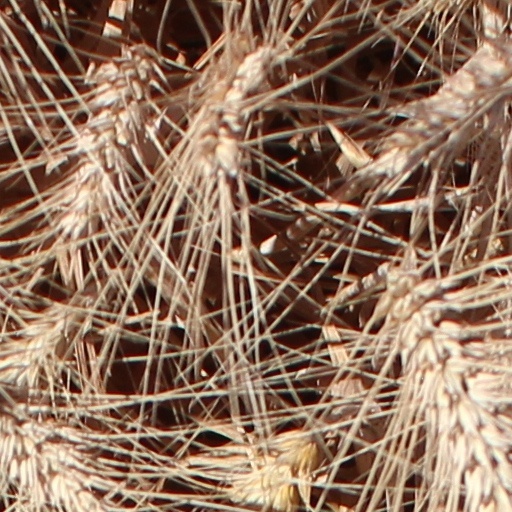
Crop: wheat